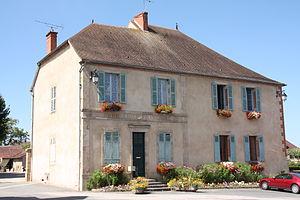
Saint-Menoux, Allier, France This file was uploaded with Commonist.